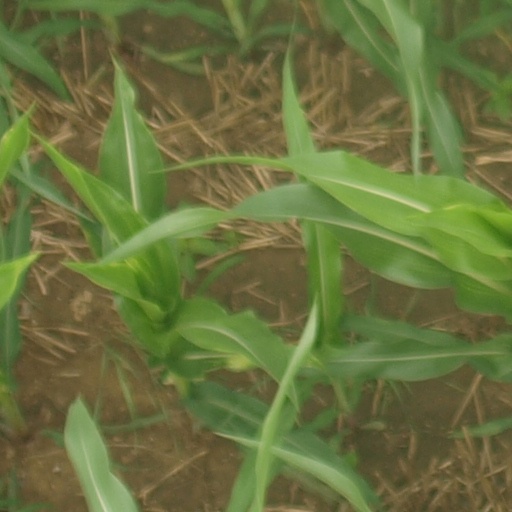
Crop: maize; corn